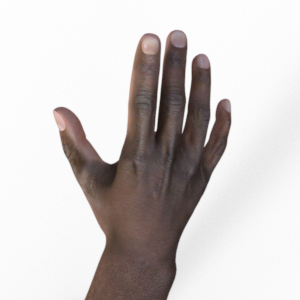
Label: paper